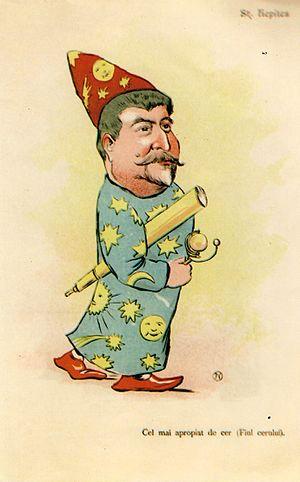
Nicolae S. Petrescu-Găină, né le 31 mars 1871 à Craiova et mort le 15 février 1931 à Bucarest, en Roumanie, est un caricaturiste roumain. Considéré comme un précurseur de la caricature roumaine, il a réalisé des dessins des hommes politiques de cette époque, des sculpteurs, des peintres et des grands intellectuels qui ont vécu au tournant du XXᵉ siècle.